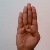
The image shows a hand gesture representing the letter 'B' in Indian Sign Language.